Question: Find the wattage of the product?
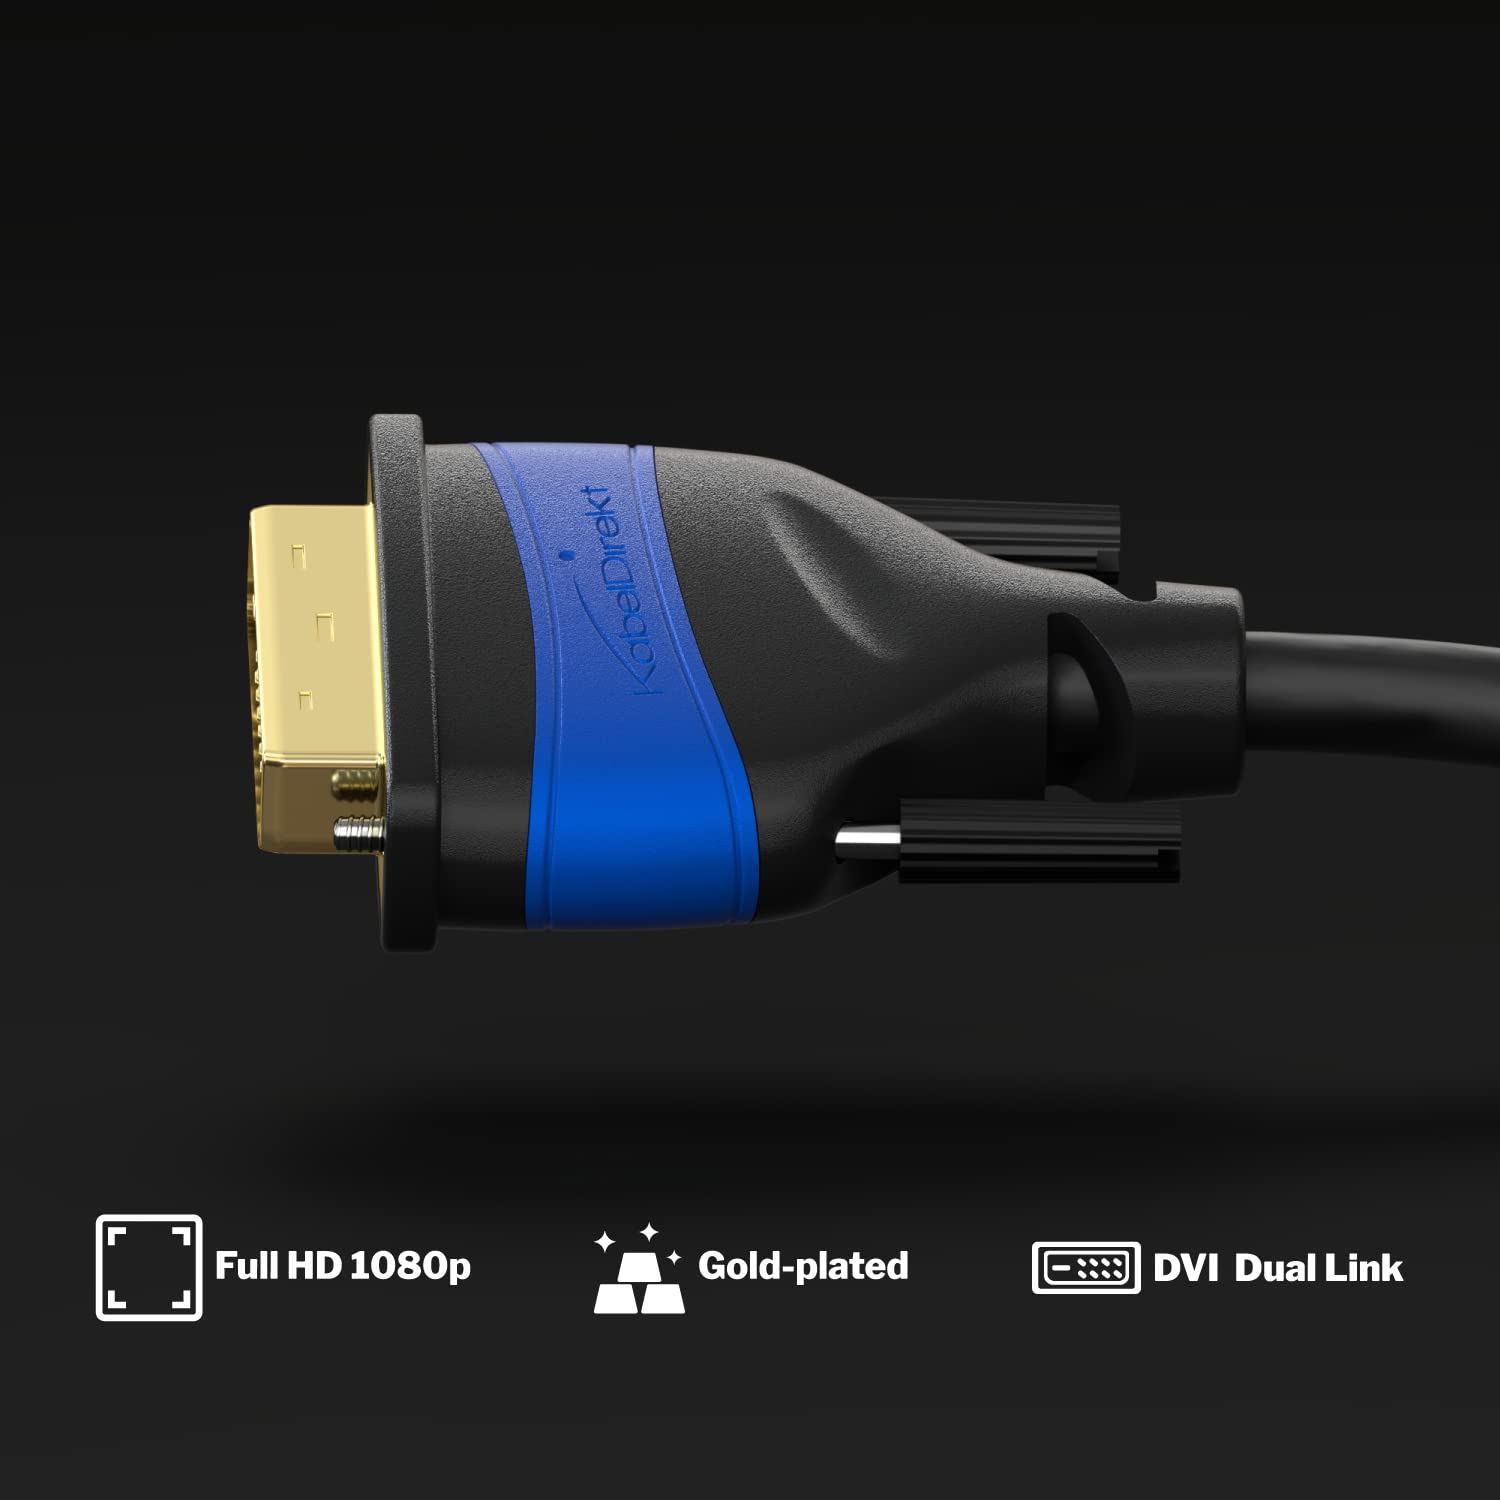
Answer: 1080.0 horsepower